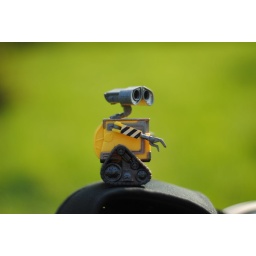
Lost in a green ocean